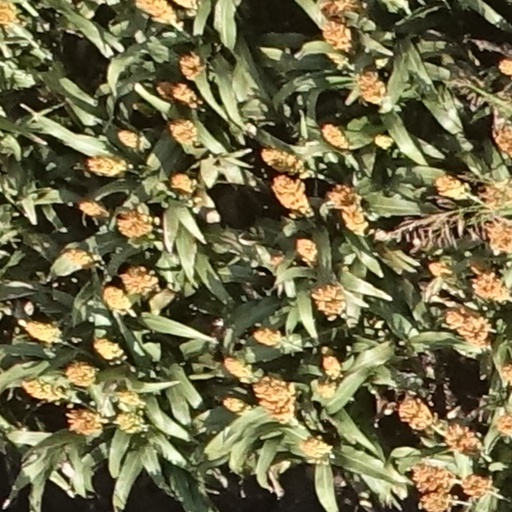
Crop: sorghum